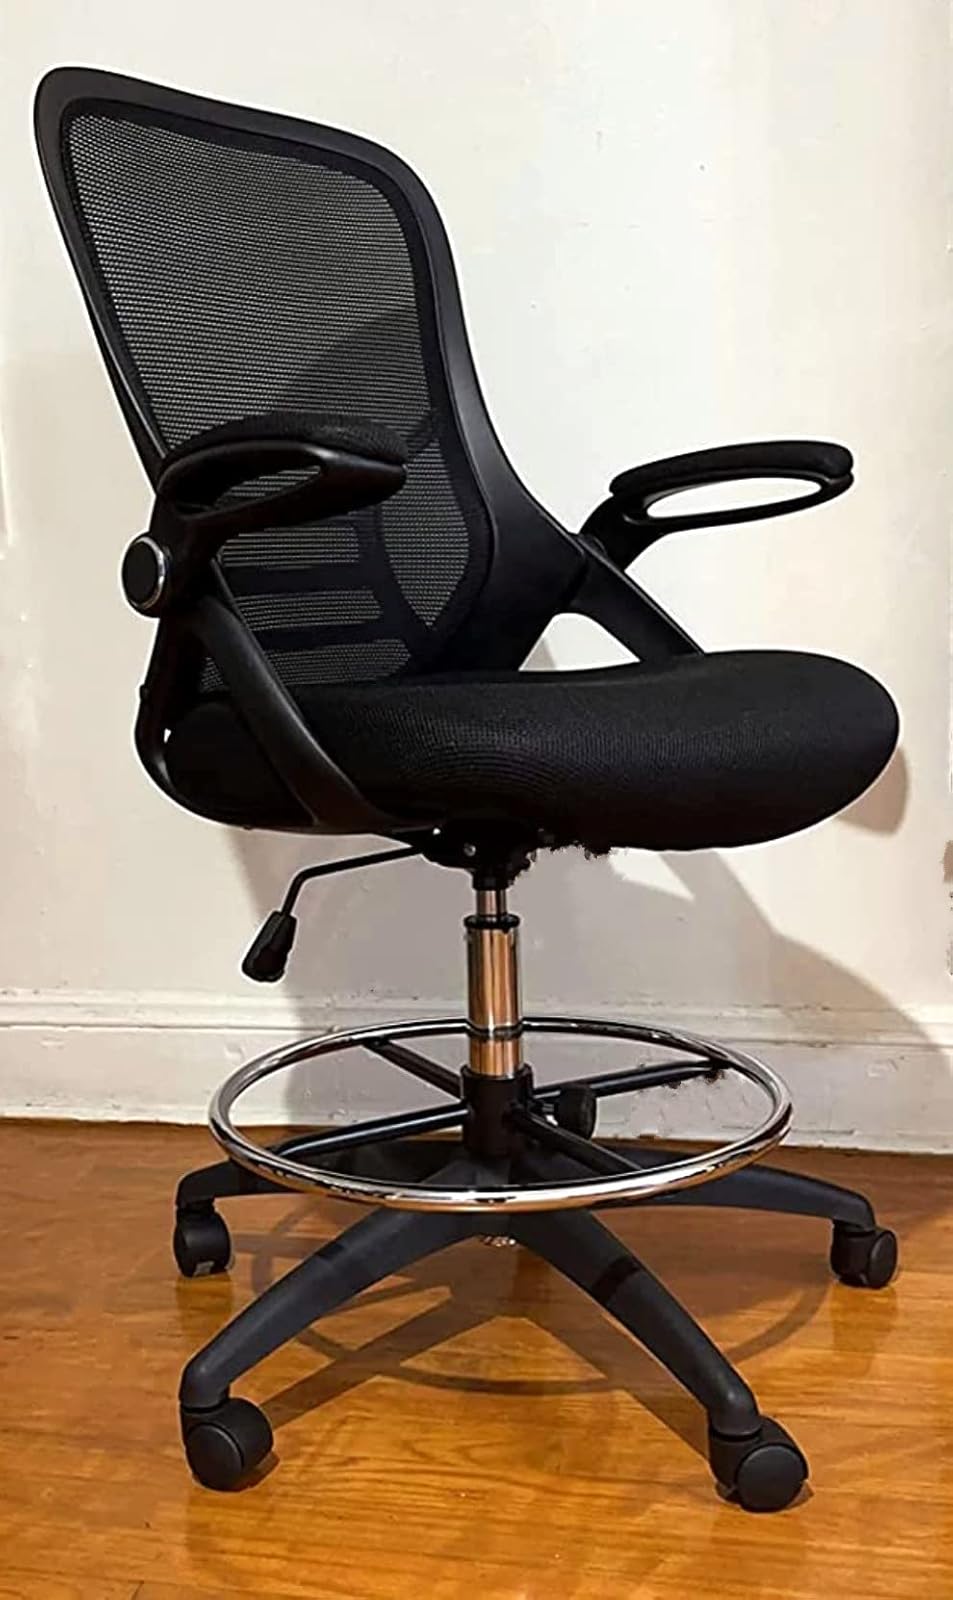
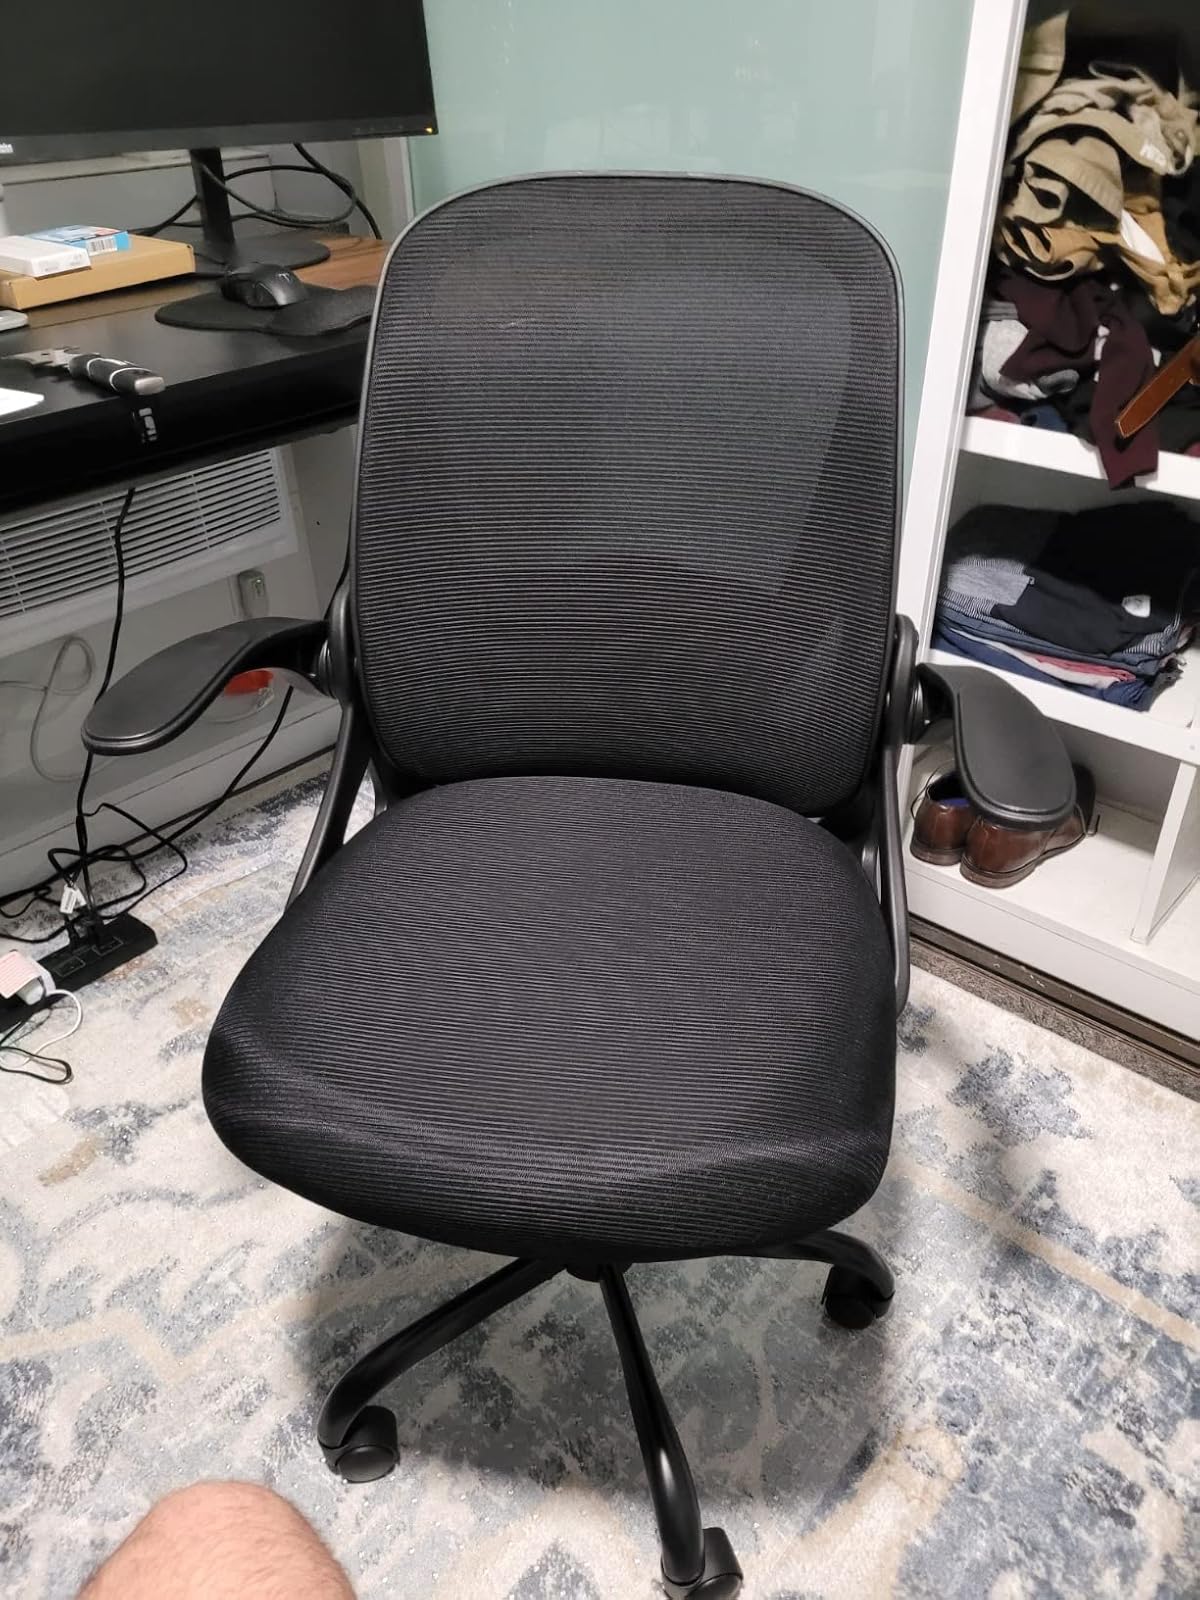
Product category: items_chair
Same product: no